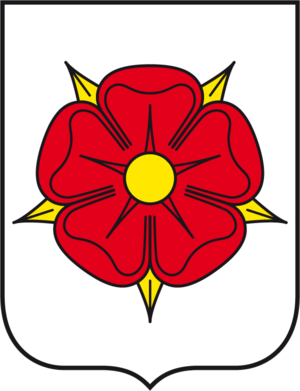
L'État libre de Lippe est l'un des Länder constitutifs de la République de Weimar, succédant à la principauté de Lippe-Detmold lors de la chute de l'Empire allemand.